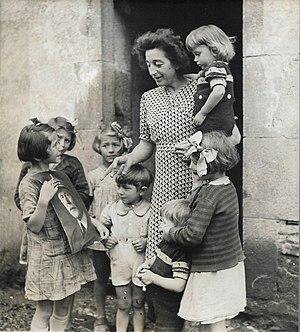
Sept enfants photographiés avec leur mère, regardant le portrait du maréchal Philippe Pétain. Photo de presse, agence Trampus, bureau de Vichy, sans date (entre 1940 et 1944), format 13 x 18 cm.
Philippe Pétain, né le 24 avril 1856 à Cauchy-à-la-Tour et mort en captivité le 23 juillet 1951 sur l'île d'Yeu, est un militaire, diplomate et homme d'État français. Élevé à la dignité de maréchal de France en 1918, il est frappé d'indignité nationale et déchu de sa distinction militaire en 1945.